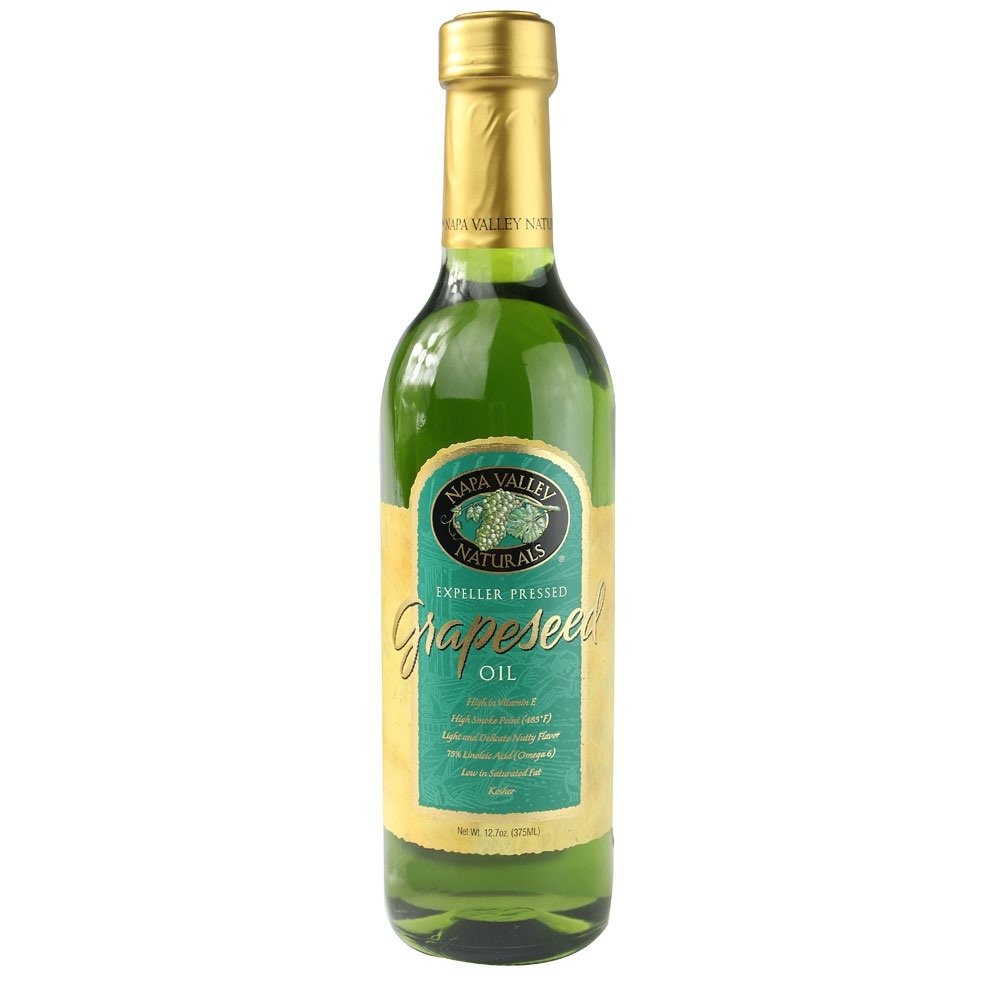
Item Name: NAPA VALLEY NATURALS Grapeseed Oil, 25.4 FZ
Bullet Point 1: High in vitamin E, low in saturate fat
Bullet Point 2: High smoke point of 485 degrees/F
Bullet Point 3: Napa Valley Naturals
Bullet Point 4: 75% Linoleic acid (Omega 6)
Bullet Point 5: Non-GMO project verified, Kosher
Product Description: At Napa Valley Naturals each year we press our Grapeseed Oil from the seeds of grapes that have been crushed to make wine This is an environmentally sustainable and ecologically sound product that requires no new farmland, water or other natural resources to produce Virgin land is saved from the stress of pesticides and cultivation In addition to important ecological contributions, Grapeseed Oil is the ultimate everyday cooking and condiment oil In fact, premier European chefs have been using it for centuries because of several unique quantities Its light taste brings out the flavor of food, while its high smoke point 485 degrees/F lets you fry, bake or saute without smoking, splattering or burning Its delicate, nutty flavor makes delicious light salad dressings and an ideal substitute for butter, margarine, and other saturated fats In fact, Grapeseed Oil offers one of the highest concentrations of heart healthy mono and poly unsaturated fats of any vegetable oil, and the lowest levels
Value: 25.4
Unit: Fl Oz

Price: 16.47